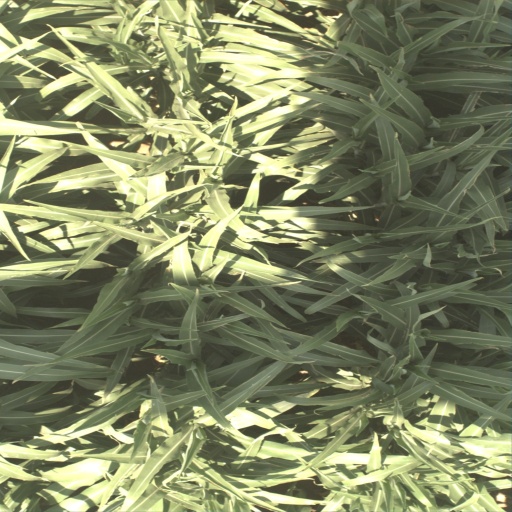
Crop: sorghum